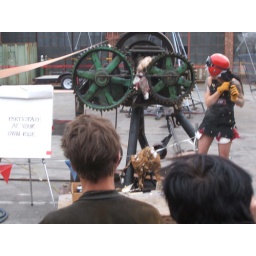
Porcelain doll in the Dingus. What is left of an overly cute teddy bear below.